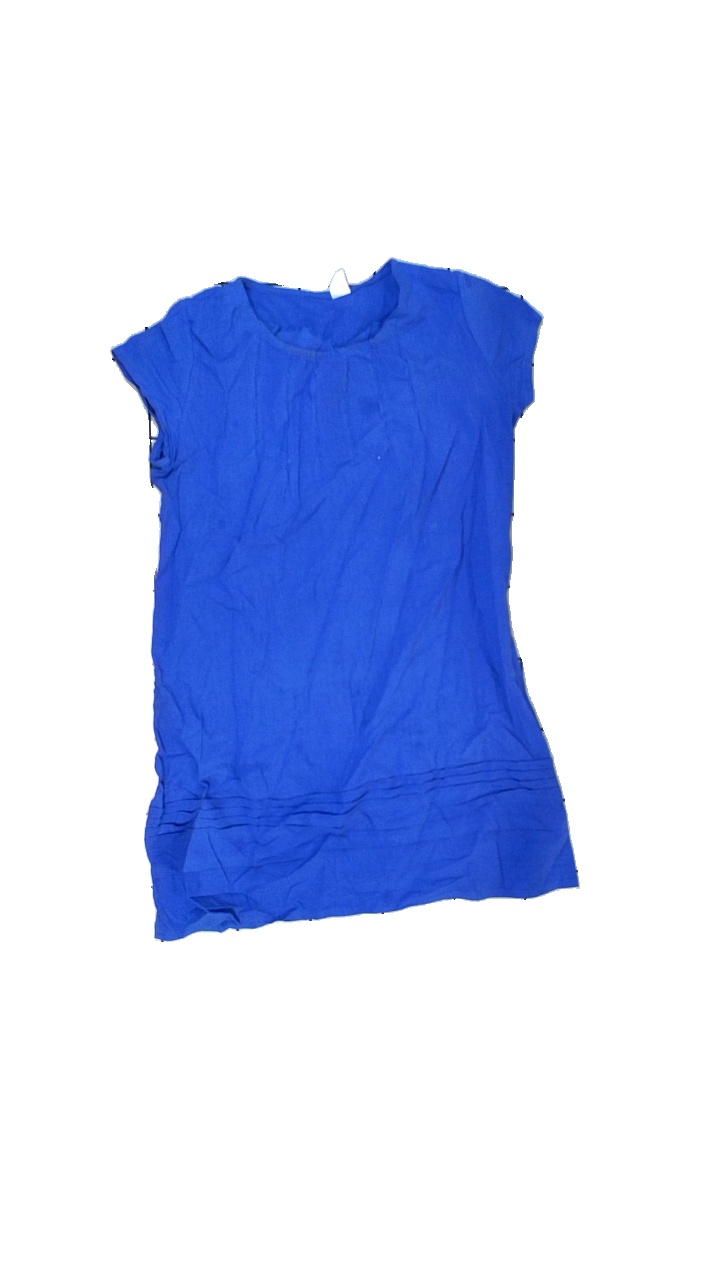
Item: Tunic (Ladies)
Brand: Jc
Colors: Blue
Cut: Regular, C-collar
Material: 100% bomull
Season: All
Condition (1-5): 3
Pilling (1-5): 3
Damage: stained collar
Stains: Minor
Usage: Export
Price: <50